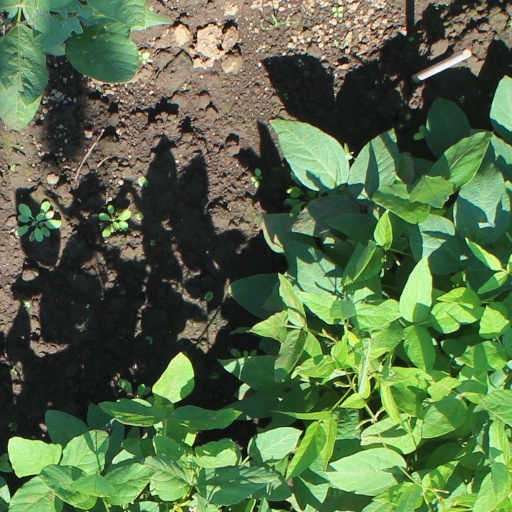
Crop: soybean